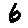
Label: 6